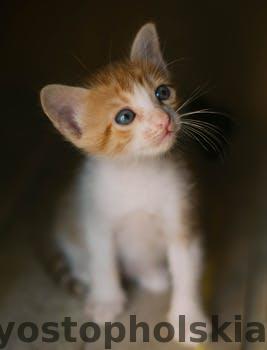
Label: Watermark